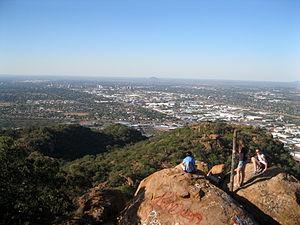
Le mont Kgale est une montagne du Botswana dominant la capitale, Gaborone.